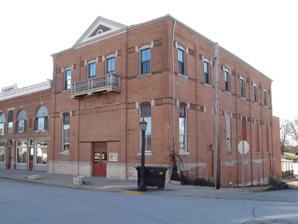
Building: Finke Opera House
Country: United States of America
Year built: 1885
United States historic place Finke Opera House U.S. National Register of Historic Places Finke Opera House, February 2010 Show map of Missouri Show map of the United States Location 312 N. High St., California, Missouri Coordinates 38°38′7″N 92°33′55″W / 38.63528°N 92.56528°W / 38.63528; -92.56528 Area less than one acre Built 1885 ( 1885 ) Architect Legg, Jerome Bibb; Steigmeyer, O.W. Architectural style Late Victorian NRHP reference No. 04000214 Added to NRHP March 22, 2004 Finke Opera House in April 2017 Finke Opera House , also known as the Ritz Theatre , is a historic opera house located at California , Moniteau County, Missouri .  It was built in 1885, and is a two-story, eclectic Late Victorian style brick building.  The building features decorative brickwork banding and segmental window arches with stone accents.  It was built as a multi-use facility and now used as a community theater / meeting hall. It was added to the National Register of Historic Places in 2004. References